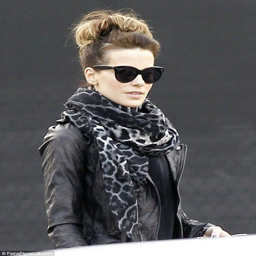
looking g-g - great : star walked around filming location wrapped up in the scarf , which she matched with a leather jacket and knee - high boots